Lucien Lévy-Dhurmer

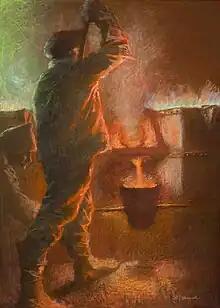
"Le fondeur de bronze" by Lucien Lévy-Dhurmer. Circa 1906-1907. Pastel on paper.

In 1914 Lévy-Dhurmer married Emmy Fournier, who had been an editor of the early feminist newspaper "La Fronde". By this time he was working primarily on landscapes, both oil and pastel, in a style similar to Whistler and Monet.